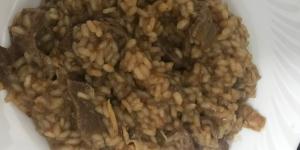
arroz meloso con ternera